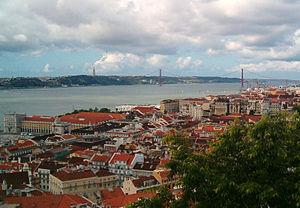
Les Amants du Tage est un film français, tiré du roman du même nom de Joseph Kessel, réalisé par Henri Verneuil et sorti en 1955.